Francisco Granados

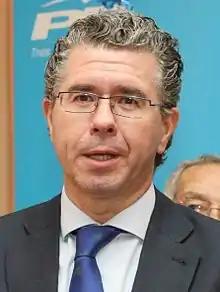
Granados in 2011

Francisco José Granados Lerena (Valdemoro, 23 January 1964) is a Spanish politician. Involved in the infamous "Púnica" corruption case (actually named after him in a pun) he was held in preventive detention from October 2014 to June 2017. A prominent figure of the People's Party of the Community of Madrid in his capacity as Esperanza Aguirre's lieutenant in the regional branch of the PP, he has served as Mayor of Valdemoro (1999–2003), Minister in the regional government of the Community of Madrid as well as a member of the regional legislature.